Sri Lankan Tamils

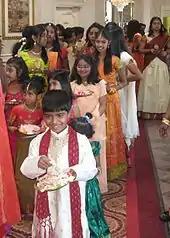

Since 1948, successive governments have adopted policies that had the net effect of assisting the Sinhalese community in such areas as education and public employment. These policies made it difficult for middle class Tamil youth to enter university or secure employment.